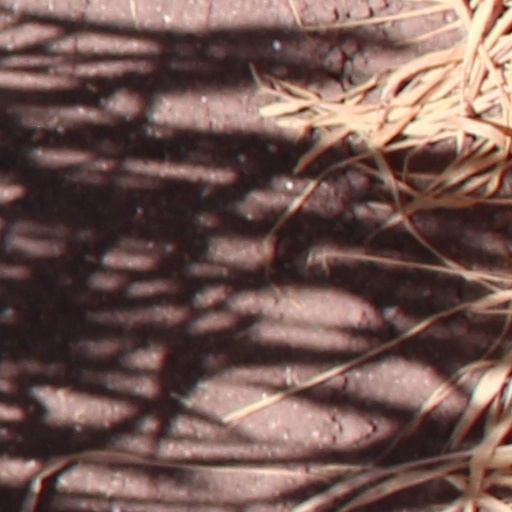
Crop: wheat